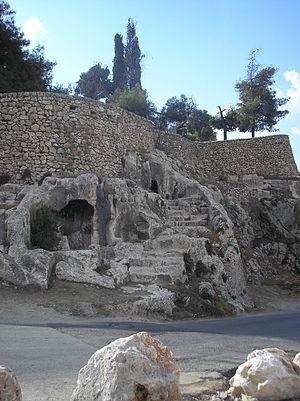
Le Guei Hinnom est une vallée étroite et profonde située au sud et au sud-Ouest de Jérusalem, correspondant au Wadi er-Rababi. Elle passe à l'ouest de l'actuelle Vieille Ville puis au sud du mont Sion et débouche dans la vallée du Cédron.